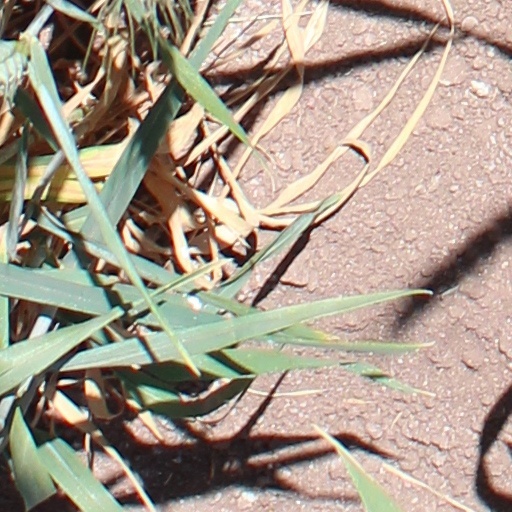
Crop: wheat